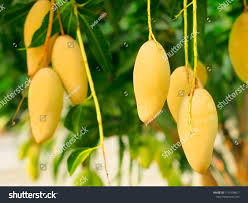
Label: Mango